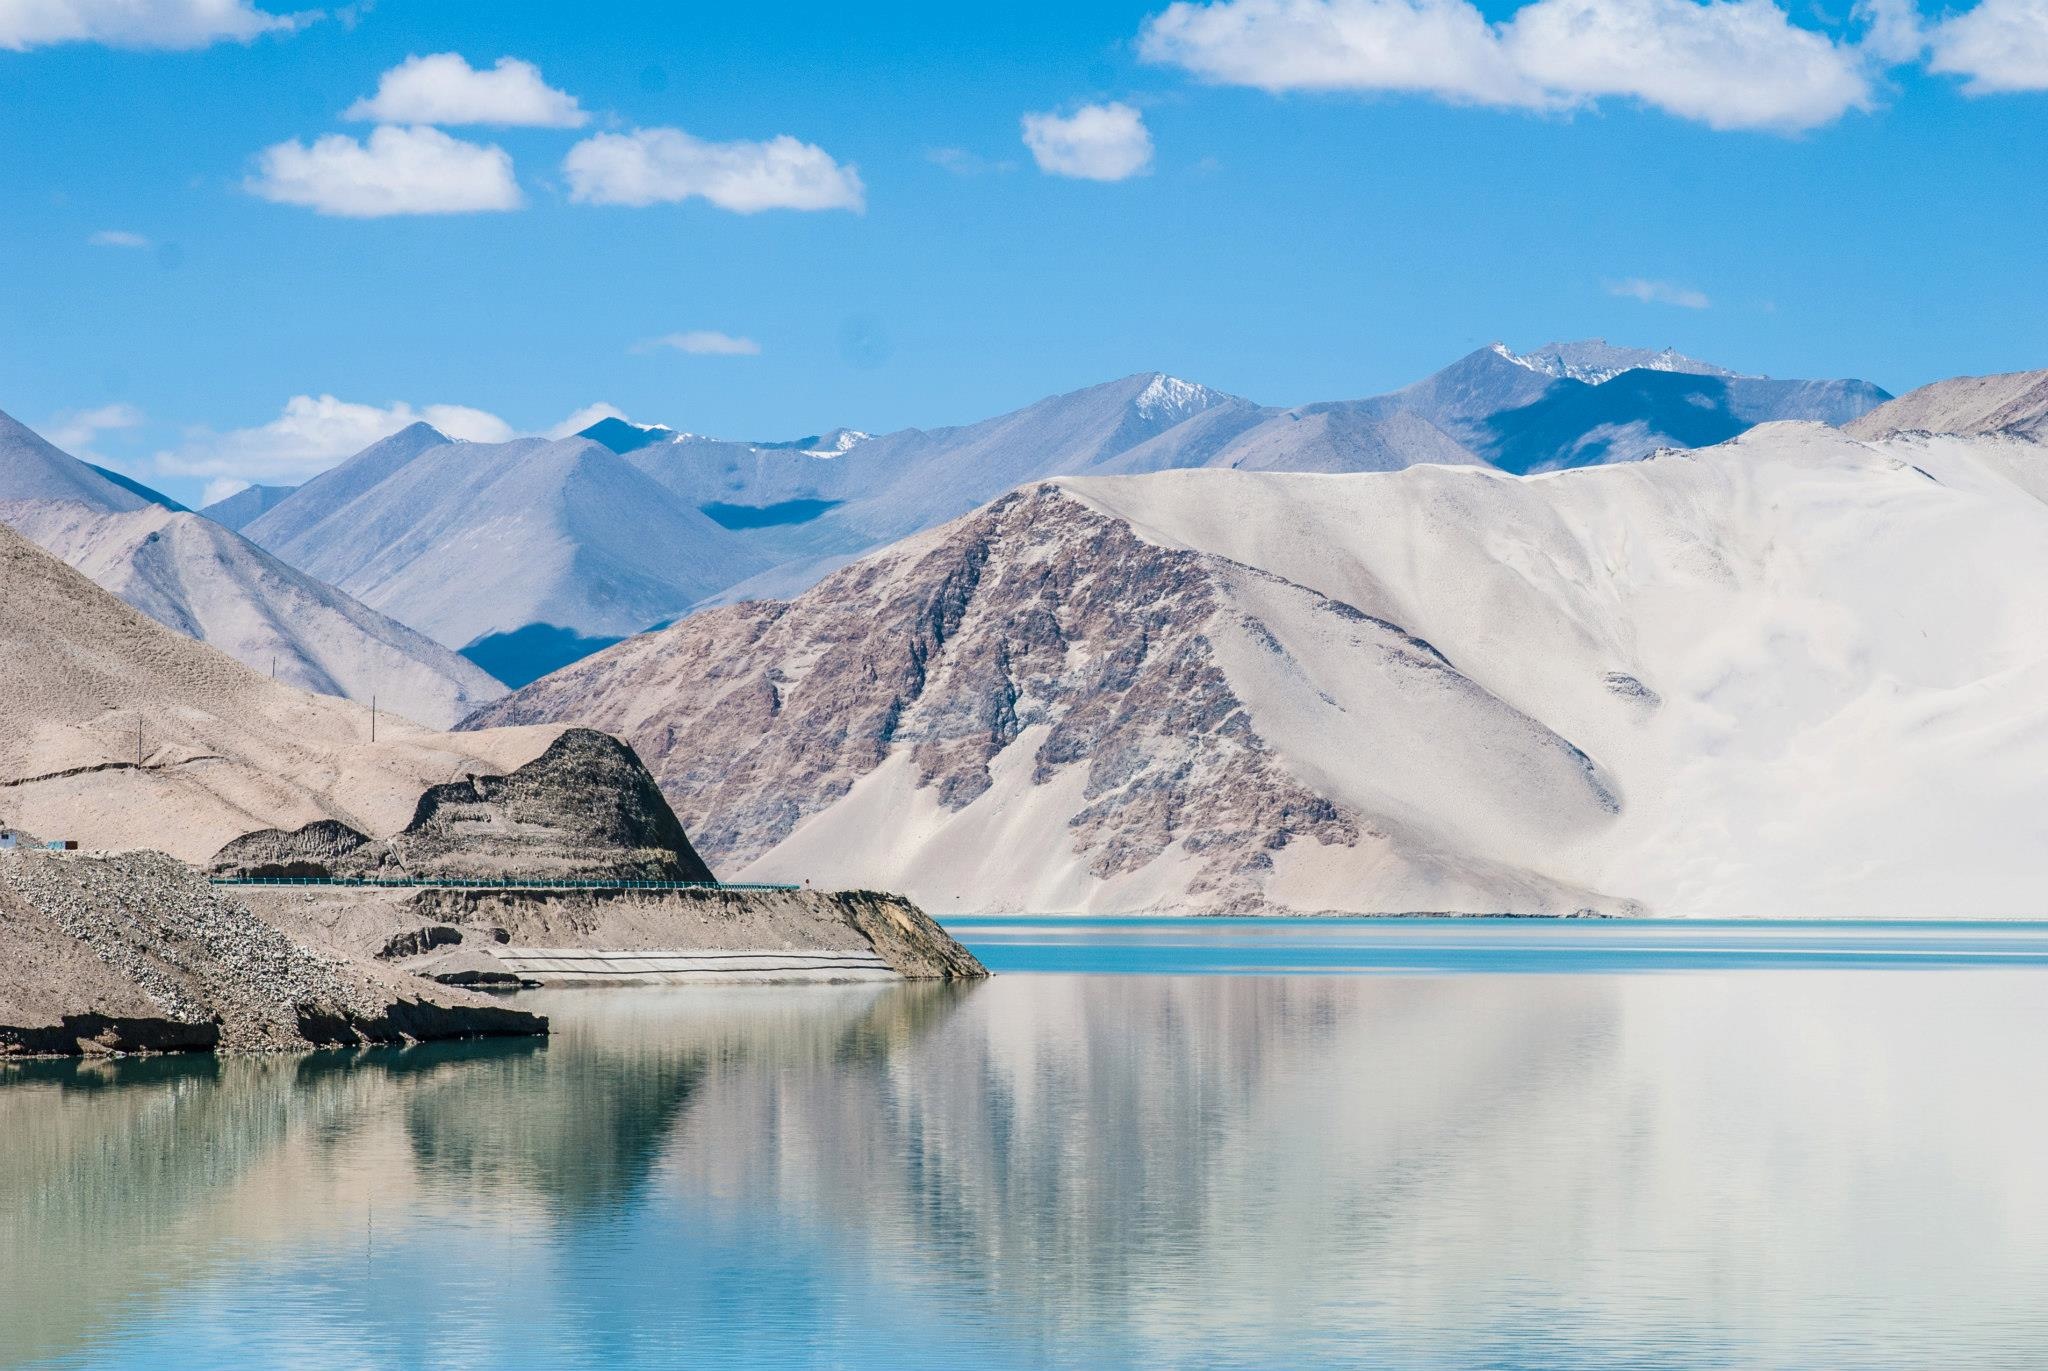
water, rock, mountain, shore, lake, valley, mountain range, reflection, glacier, fjord, arctic, alps, plateau, loch, moraine, landform, arctic ocean, geographical feature, mountainous landforms, glacial landform